Rapping

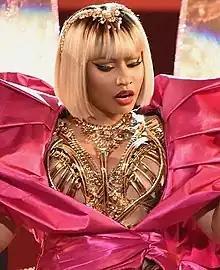
Rapper Nicki Minaj is often regarded as the "Queen of Rap".

To successfully deliver a rap, a rapper must also develop vocal presence, enunciation, and breath control. Vocal presence is the distinctiveness of a rapper's voice on record. Enunciation is essential to a flowing rap; some rappers choose also to exaggerate it for comic and artistic effect. Breath control, taking in air without interrupting one's delivery, is an important skill for a rapper to master, and a must for any MC. An MC with poor breath control cannot deliver difficult verses without making unintentional pauses.